List of Catholic dioceses in Belgium

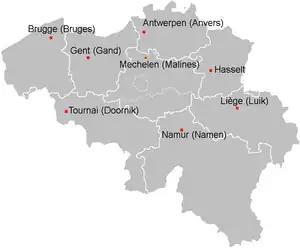
Roman Catholic dioceses in Belgium

A diocese, also known as a bishopric, is an administrative unit under the supervision of a bishop, of which there are currently 8 in the Belgian Catholic Church. The 8 dioceses are divided into 1 ecclesiastical province and 7 suffragan dioceses, but also one military ordinariate, which was created as military vicariate in 1957, and elevated to a military ordinariate in 1986.